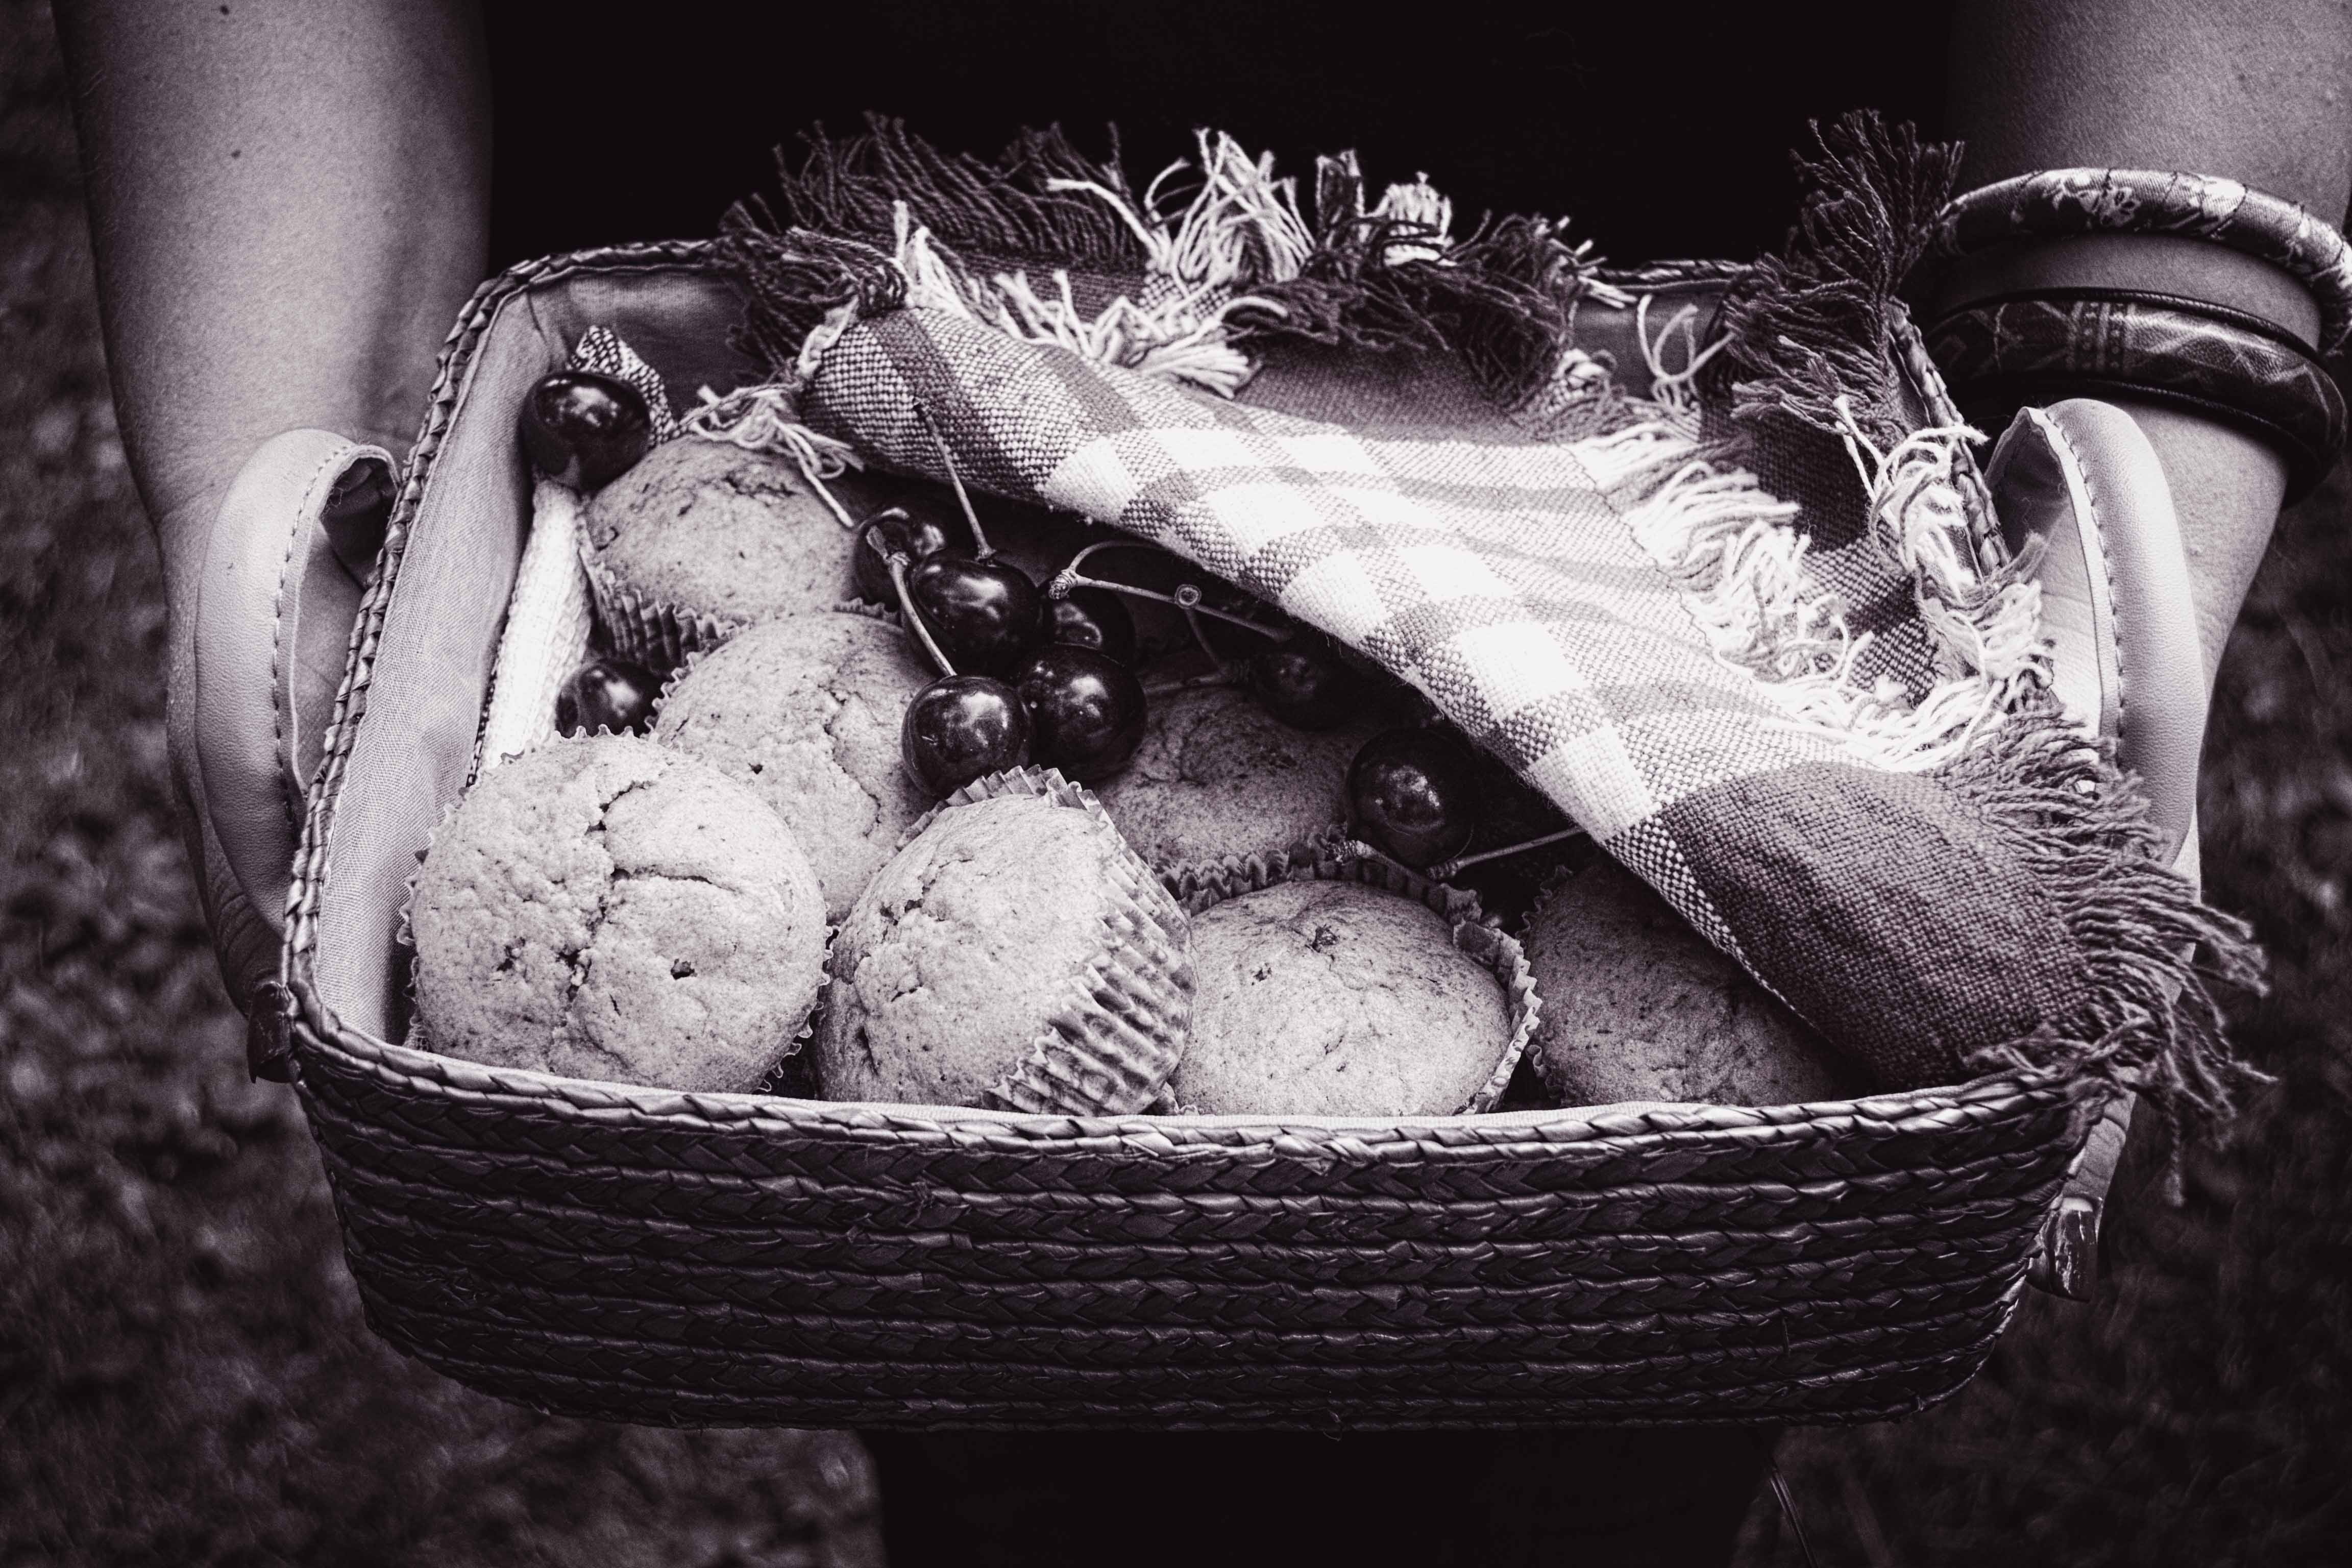
hand, outdoor, black and white, photography, wheat, grain, meal, food, natural, black, monochrome, basket, dessert, pastry, bakery, cereal, muffin, close up, product, photograph, image, traditional, cherry, muffins, monochrome photography, muffins basket, hands holding food basket